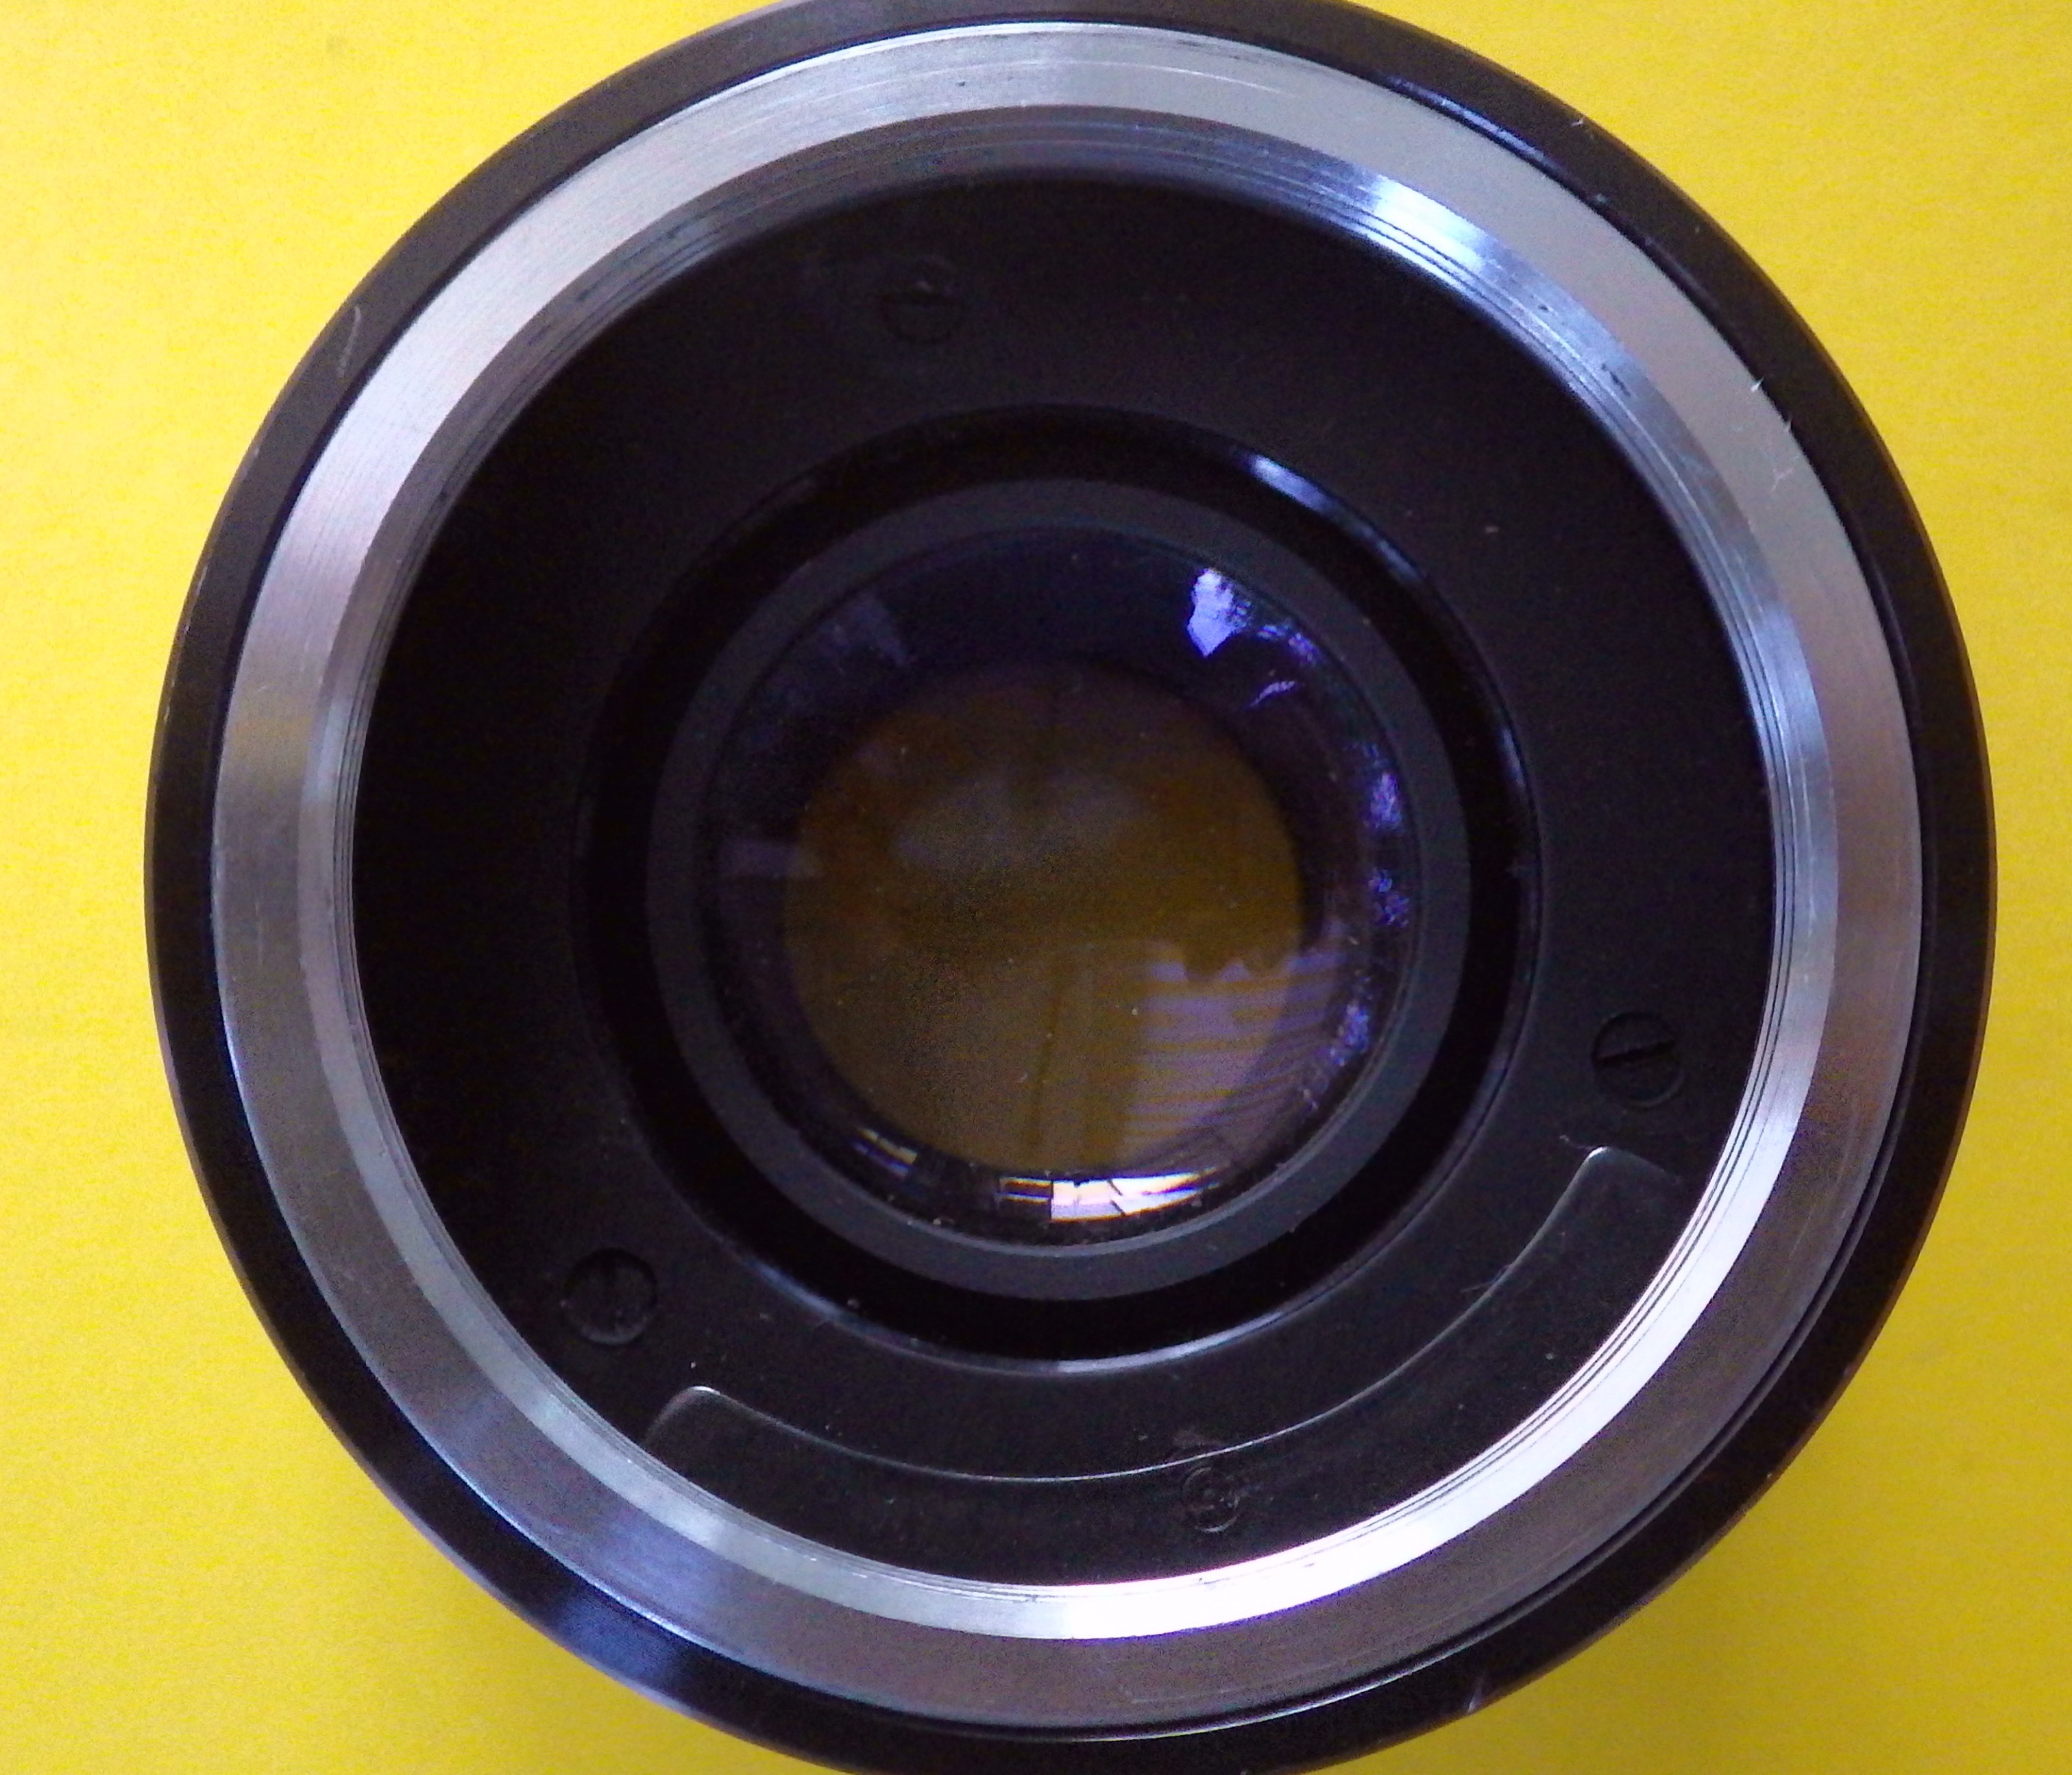
camera, wheel, lens, circle, product, digital camera, rim, camera lens, converter, soligor auto tele 2x, man made object, cameras optics, teleconverter